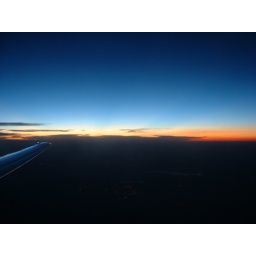
the sky from above the clouds